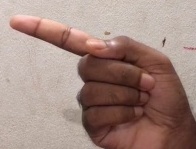
ASL sign: G